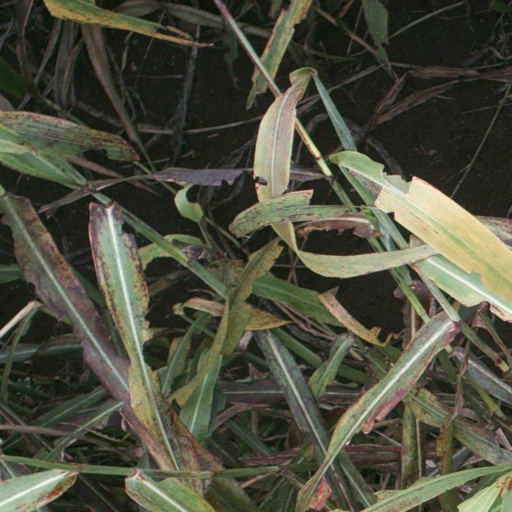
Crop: sorghum